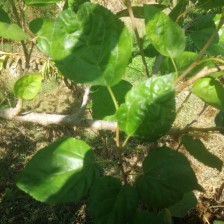
Variety: BlackAustralia